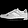
Label: Sneaker